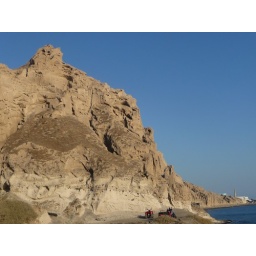
Our bike parked beside some volcanic rocks at Eros.